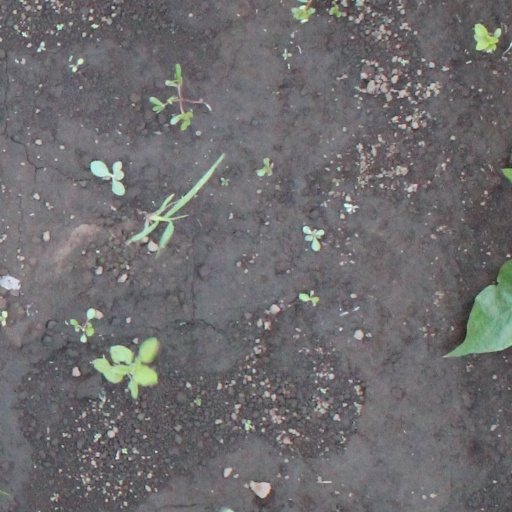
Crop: soybean